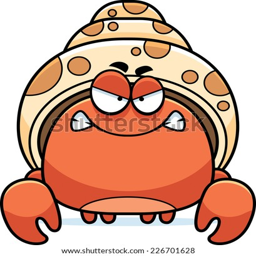
a cartoon illustration of a hermit crab looking angry .